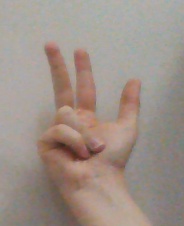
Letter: al